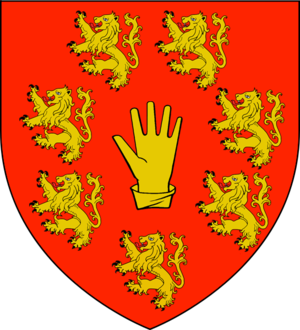
Le Trône de fer est une série de romans de fantasy de George R. R. Martin, dont l'écriture et la parution sont en cours. Martin a commencé à l'écrire en 1991 et le premier volume est paru en 1996 chez Bantam Books. Prévue à l'origine comme une trilogie, la série compte désormais cinq volumes publiés et deux autres sont attendus.